Santa Maria delle Stelle, Comiso

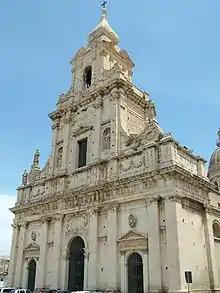
Facade of church with part of transept dome on the right

Santa Maria delle Stelle (Holy Mary of the Stars) is a Roman Catholic mother church of the city of Comiso, in the province of Ragusa, Italy. The church is dedicated to the Marian devotion of the Virgin of the Annunciation.